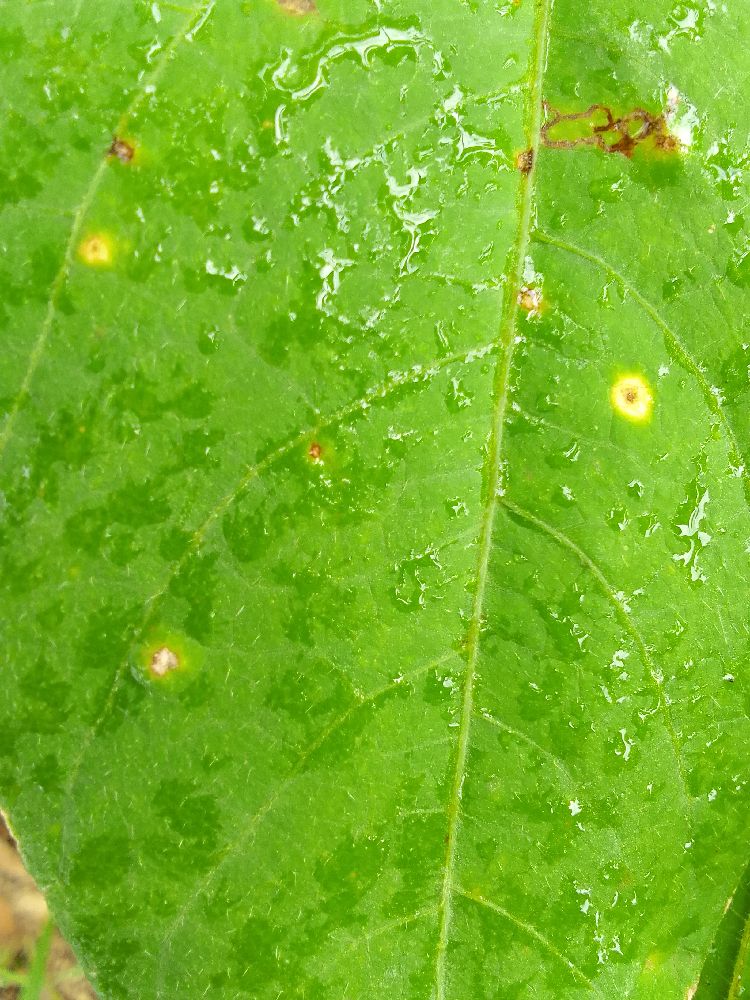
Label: rust